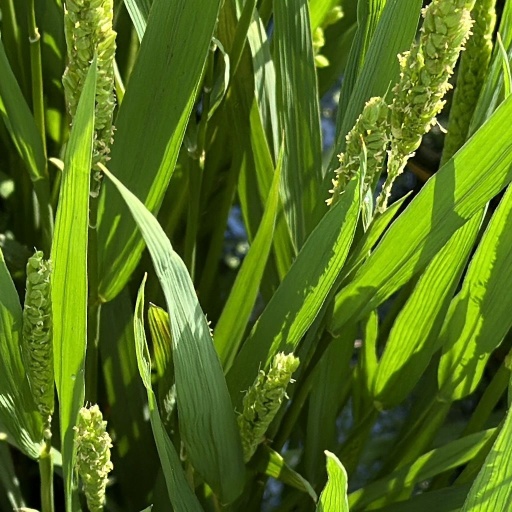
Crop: rice